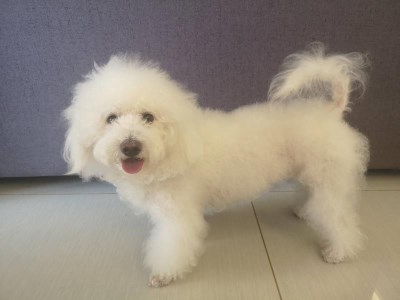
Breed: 3083-n000117-Bichon_Frise